Peter Bynoe

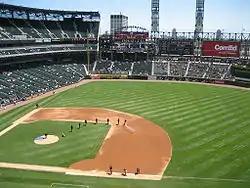
Bynoe oversaw the development of U.S. Cellular Field to keep the Chicago White Sox from leaving Chicago.

Bynoe began his professional career in 1976 at Citibank. After deciding he didn't like working for a large corporation, he left New York and moved to Chicago in 1977. He was hired by James Lowry, a management consultant whom he had met at Harvard. While with Lowry's firm, Bynoe made a name for himself as someone who could break down racial barriers and get diverse groups to work together. He also became known for his work in minority business development. By 1982, Bynoe passed the Illinois bar examination. He left Lowry and Associates in 1982, at which time he founded and managed Telemat Ltd., a business consulting firm.